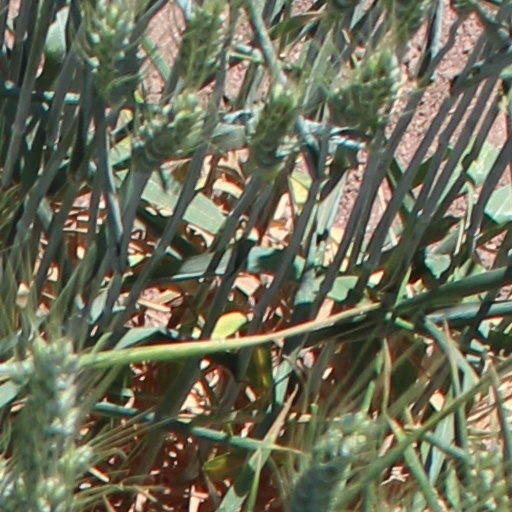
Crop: wheat